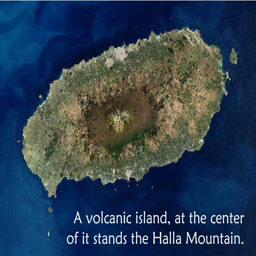
a volcanic island , at the center